Corpse Princess

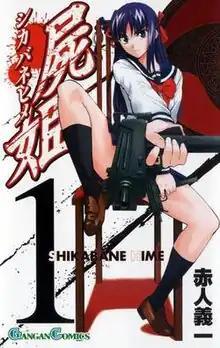
"Shikabane Hime" manga volume 1 cover.

is a Japanese manga series written and illustrated by Yoshiichi Akahito. Premiering in "Monthly Shōnen Gangan" on April 12, 2005, the series centers on the "Corpse Princess" Makina Hoshimura, an undead girl who is hunting down 108 undead corpses in order to gain entry into heaven with the help of a secret society of anti-corpse Buddhist monks.